Saalach

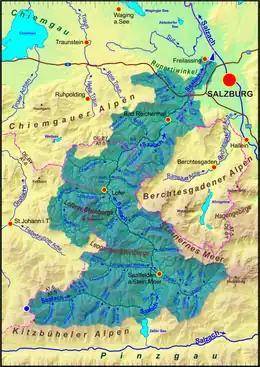
Catchment area of the Saalach

The Saalach is a river in Austria and Germany, and a left tributary of the Salzach.